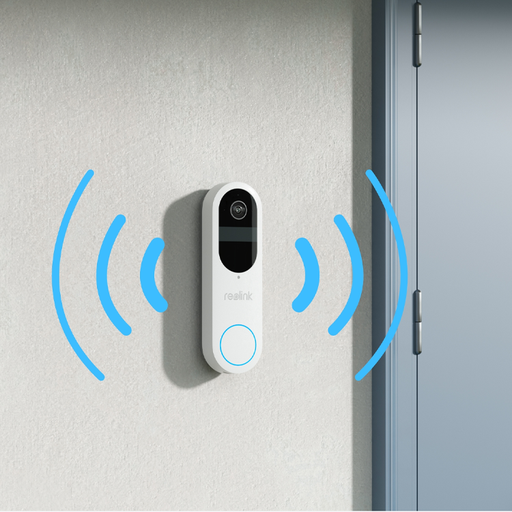
קטגוריה: גאז'טים
תיאור: מצלמת פעמון וידאו מבית REOLINK
דגם: Reolink Video Doorbell WiFi